Third Eye (2012 TV series)

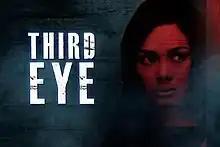
Title card

Third Eye is a 2012 Philippine horror and suspense TV series broadcast by TV5. The series top-billed by Eula Caballero in the title role, alongside Lorna Tolentino, Victor Silayan, and Eddie Garcia. It aired from July 29 to October 21, 2012, replacing "Super Sine Prime" and was replaced by "Sunday Blockbusters".